Convicts in Australia

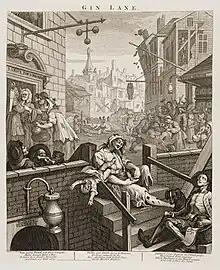
William Hogarth's "Gin Lane", 1751.

According to Robert Hughes in "The Fatal Shore", the population of England and Wales, which had remained steady at 6 million from 1700 to 1740, began rising considerably after 1740. By the time of the American Revolution, London was overcrowded, filled with the unemployed, and flooded with cheap gin. Poverty, social injustice, child labour, harsh and dirty living conditions and long working hours were prevalent in 19th-century Britain. Dickens's novels perhaps best illustrate this; many government officials were horrified by what they saw. Only in 1833 and 1844 were the first general laws against child labour (the Factory Acts) passed in the United Kingdom. Crime had become a major problem. In 1784, a French observer noted that "from sunset to dawn the environs of London became the patrimony of brigands for twenty miles around."